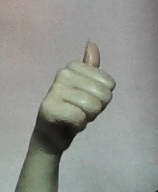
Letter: aleff